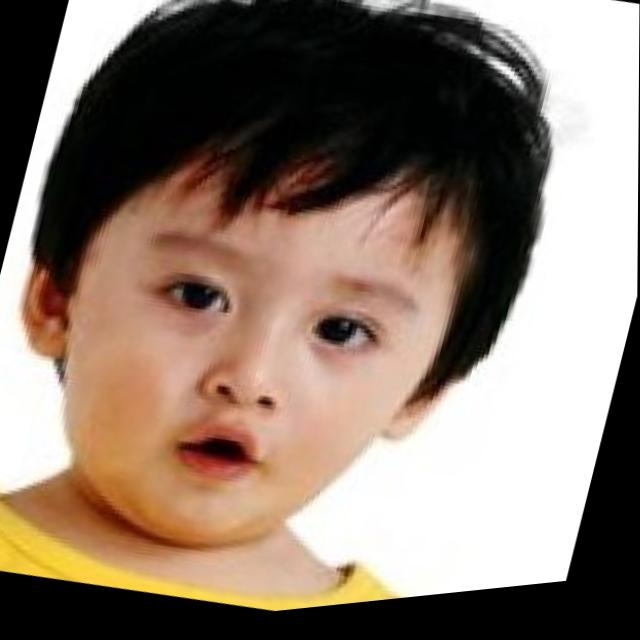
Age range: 0-12